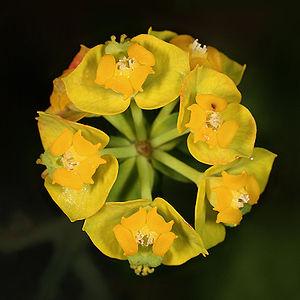
Description: Euphorbe Petit Cyprès (Euphorbia cyparissias). Cette plante est spontanée en Europe.